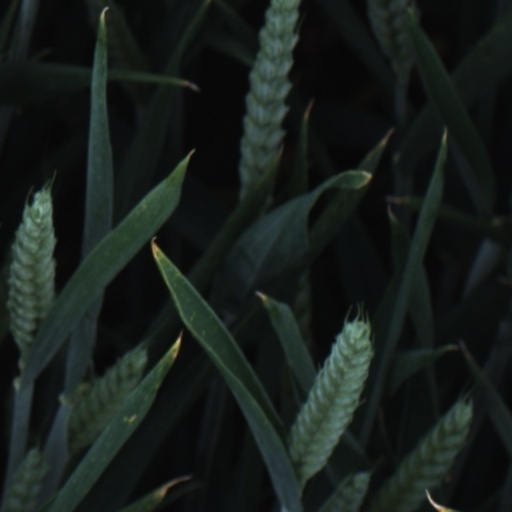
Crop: wheat